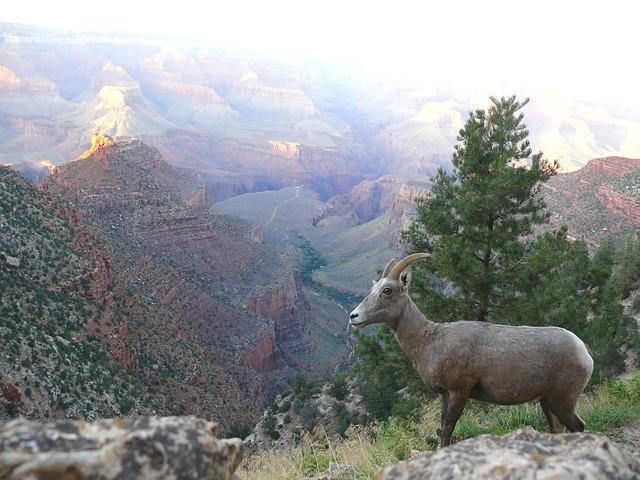
sheep